Augustin Pesnon

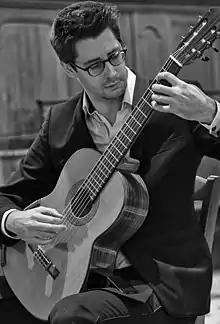
Pesnon performing, 2017

Augustin Grégoire Pesnon (born 31 March 1988) is a French classical guitarist, teacher and founder and CEO of Paris Guitar Foundation.